The Smokey Bear Show

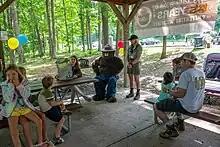
Smokey Bear interacting with youth on the 75th anniversary of Smokey Bear at Allegheny National Forest. Teaching Important Fire safety details!

A large part of Smokey Bear's image has come mainly from his campaigns with the U.S Forest Service originating in the 1940s. "The Smokey Bear Show" was a large part in connecting with influential youth. The show, though short in its lifetime, can be looked at as the start of a cultural bridge for Smokey Bear to become a symbol to kids and adults across the United States. An article states that "Smokey Bear has made appearances at events, schools, and community gatherings to spread awareness about the importance of preventing wildfires". In the 1960's traction for wildlife problems were becoming widespread and the smokey the bear show was pivotal for educating the youth on such problems. While the show contributed to long-term wildfire suppression efforts, this suppression eventually resulted in forest fires that are now more prone to being highly flammable. The absence of regular, low-intensity fires allowed for the accumulation of fuel, which, when ignited, can lead to more intense and destructive forest fires.